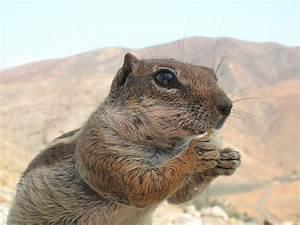
squirrel